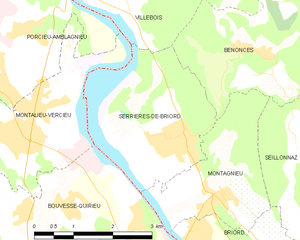
Carte des communes françaises: Serrières-de-Briord